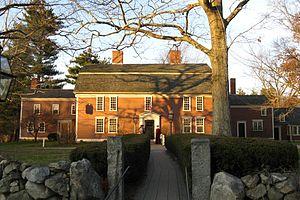
Sudbury est une ville de l’État du Massachusetts, au nord-est des États-Unis d’Amérique.